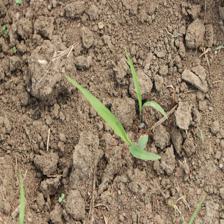
Label: Sorghum